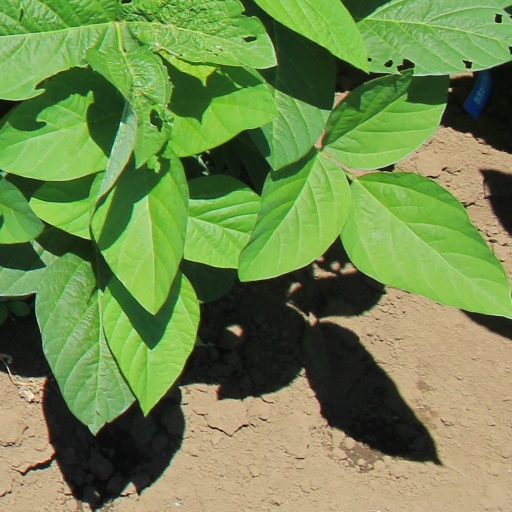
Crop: soybean